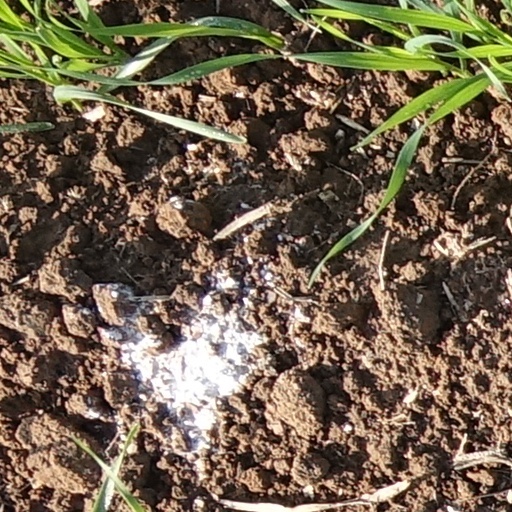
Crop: wheat